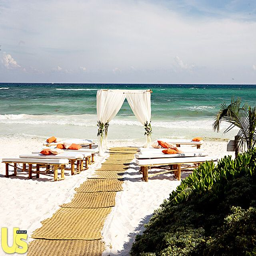
wedding on the beach , but not walking in the sand